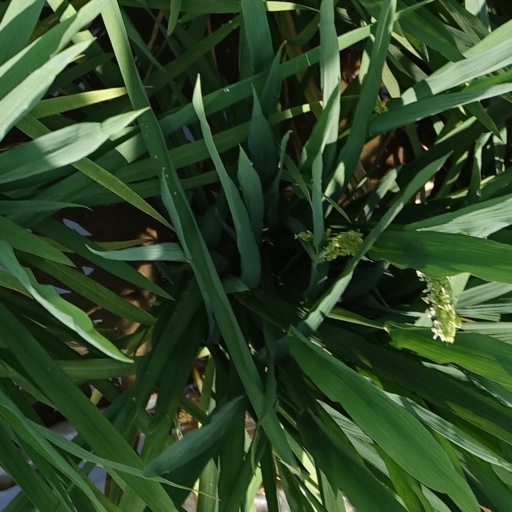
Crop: rice